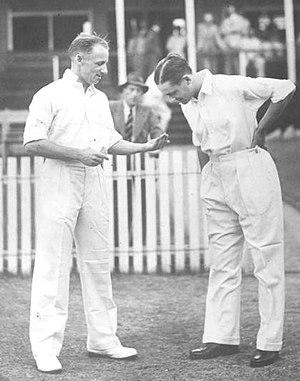
La culture de l'Australie moderne est une culture occidentale métissée de plusieurs autres. D'origine essentiellement anglo-celte modifiée par la vie de ses premiers colons, l'immigration multi-ethnique due aux ruées vers l'or des années 1850, l'arrivée de nouveaux immigrants après la Seconde Guerre mondiale et, plus récemment, la culture américaine, elle est aussi influencée par la culture de ses Aborigènes dont le temps du rêve est le thème central. On y ajoutera les influences de l'environnement australien si particulier, de l'isolement géographique par rapport aux nations occidentales et de la proximité de l'Asie.